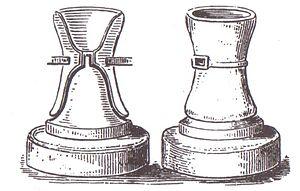
Un moulin est une machine à moudre, à l'origine avec une ou plusieurs meules, principalement les grains de céréales récoltées afin de les transformer en poudre plus ou moins grossière ou farine. Le mot désigne aussi, par extension ou par analogie, toute machine propre à moudre, à broyer, piler, pulvériser diverses matières alimentaires ou para-alimentaires du type semoules, épices moulues, sel fin, sucre, café ou cacao à réduire en poudre, etc., voire pour seulement les fragmenter ou pour faciliter l'extraction ultérieure de certains corps liquides présents, comme les huiles de navette, de colza, d'olives, de noix, obtenues ensuite par pression des pulpes ou chairs.
Caesarodunum est le nom de la ville du Haut-Empire qui a précédé Tours, dans la plaine alluviale séparant la Loire du Cher. Fondation romaine probable du tournant de notre ère, Caesarodunum connaît un important développement dès le Iᵉʳ siècle et jusqu'à la fin du IIᵉ siècle. Les témoignages archéologiques de cette époque, quoique rares, ne laissent aucun doute à cet égard : un temple et un amphithéâtre colossaux, un aqueduc alimenté par une noria puisant l'eau de la Loire, un second aqueduc d'une longueur d'environ 25 km, au moins deux établissements thermaux publics, une trame viaire, un pont de bois sur la Loire et des vestiges de plusieurs habitats sont mis au jour sur une aire de plus de 60 hectares.